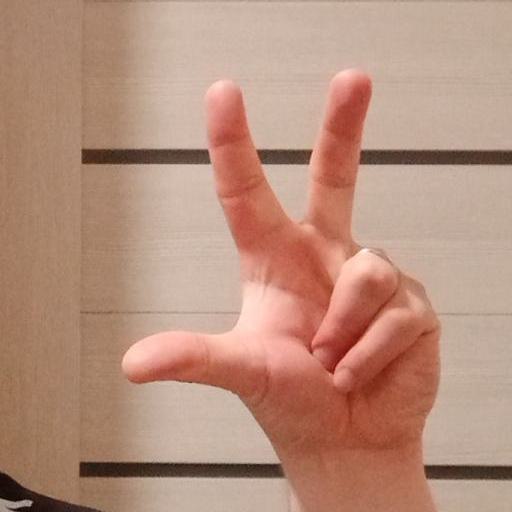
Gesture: three2